Margaret Whitlam

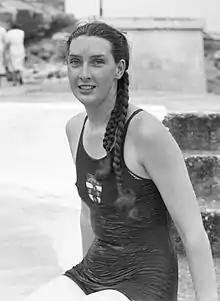
Margaret Dovey in 1939

Born Margaret Dovey in Bondi, New South Wales, she was the daughter of Wilfred Robert "Bill" Dovey, a New South Wales Supreme Court judge and Mary Dorothy Duncan. She attended SCEGGS Darlinghurst, where she excelled at sport. She grew to stand tall, towering over most other women. At the 1938 British Empire Games in Sydney, she represented Australia in the 220-yard breaststroke, placing sixth out of seven swimmers. Dovey began an economics degree at the University of Sydney in 1938 before transferring to social work after two years of study. She graduated with a Diploma of Social Studies, and then began working at Parramatta District Hospital.